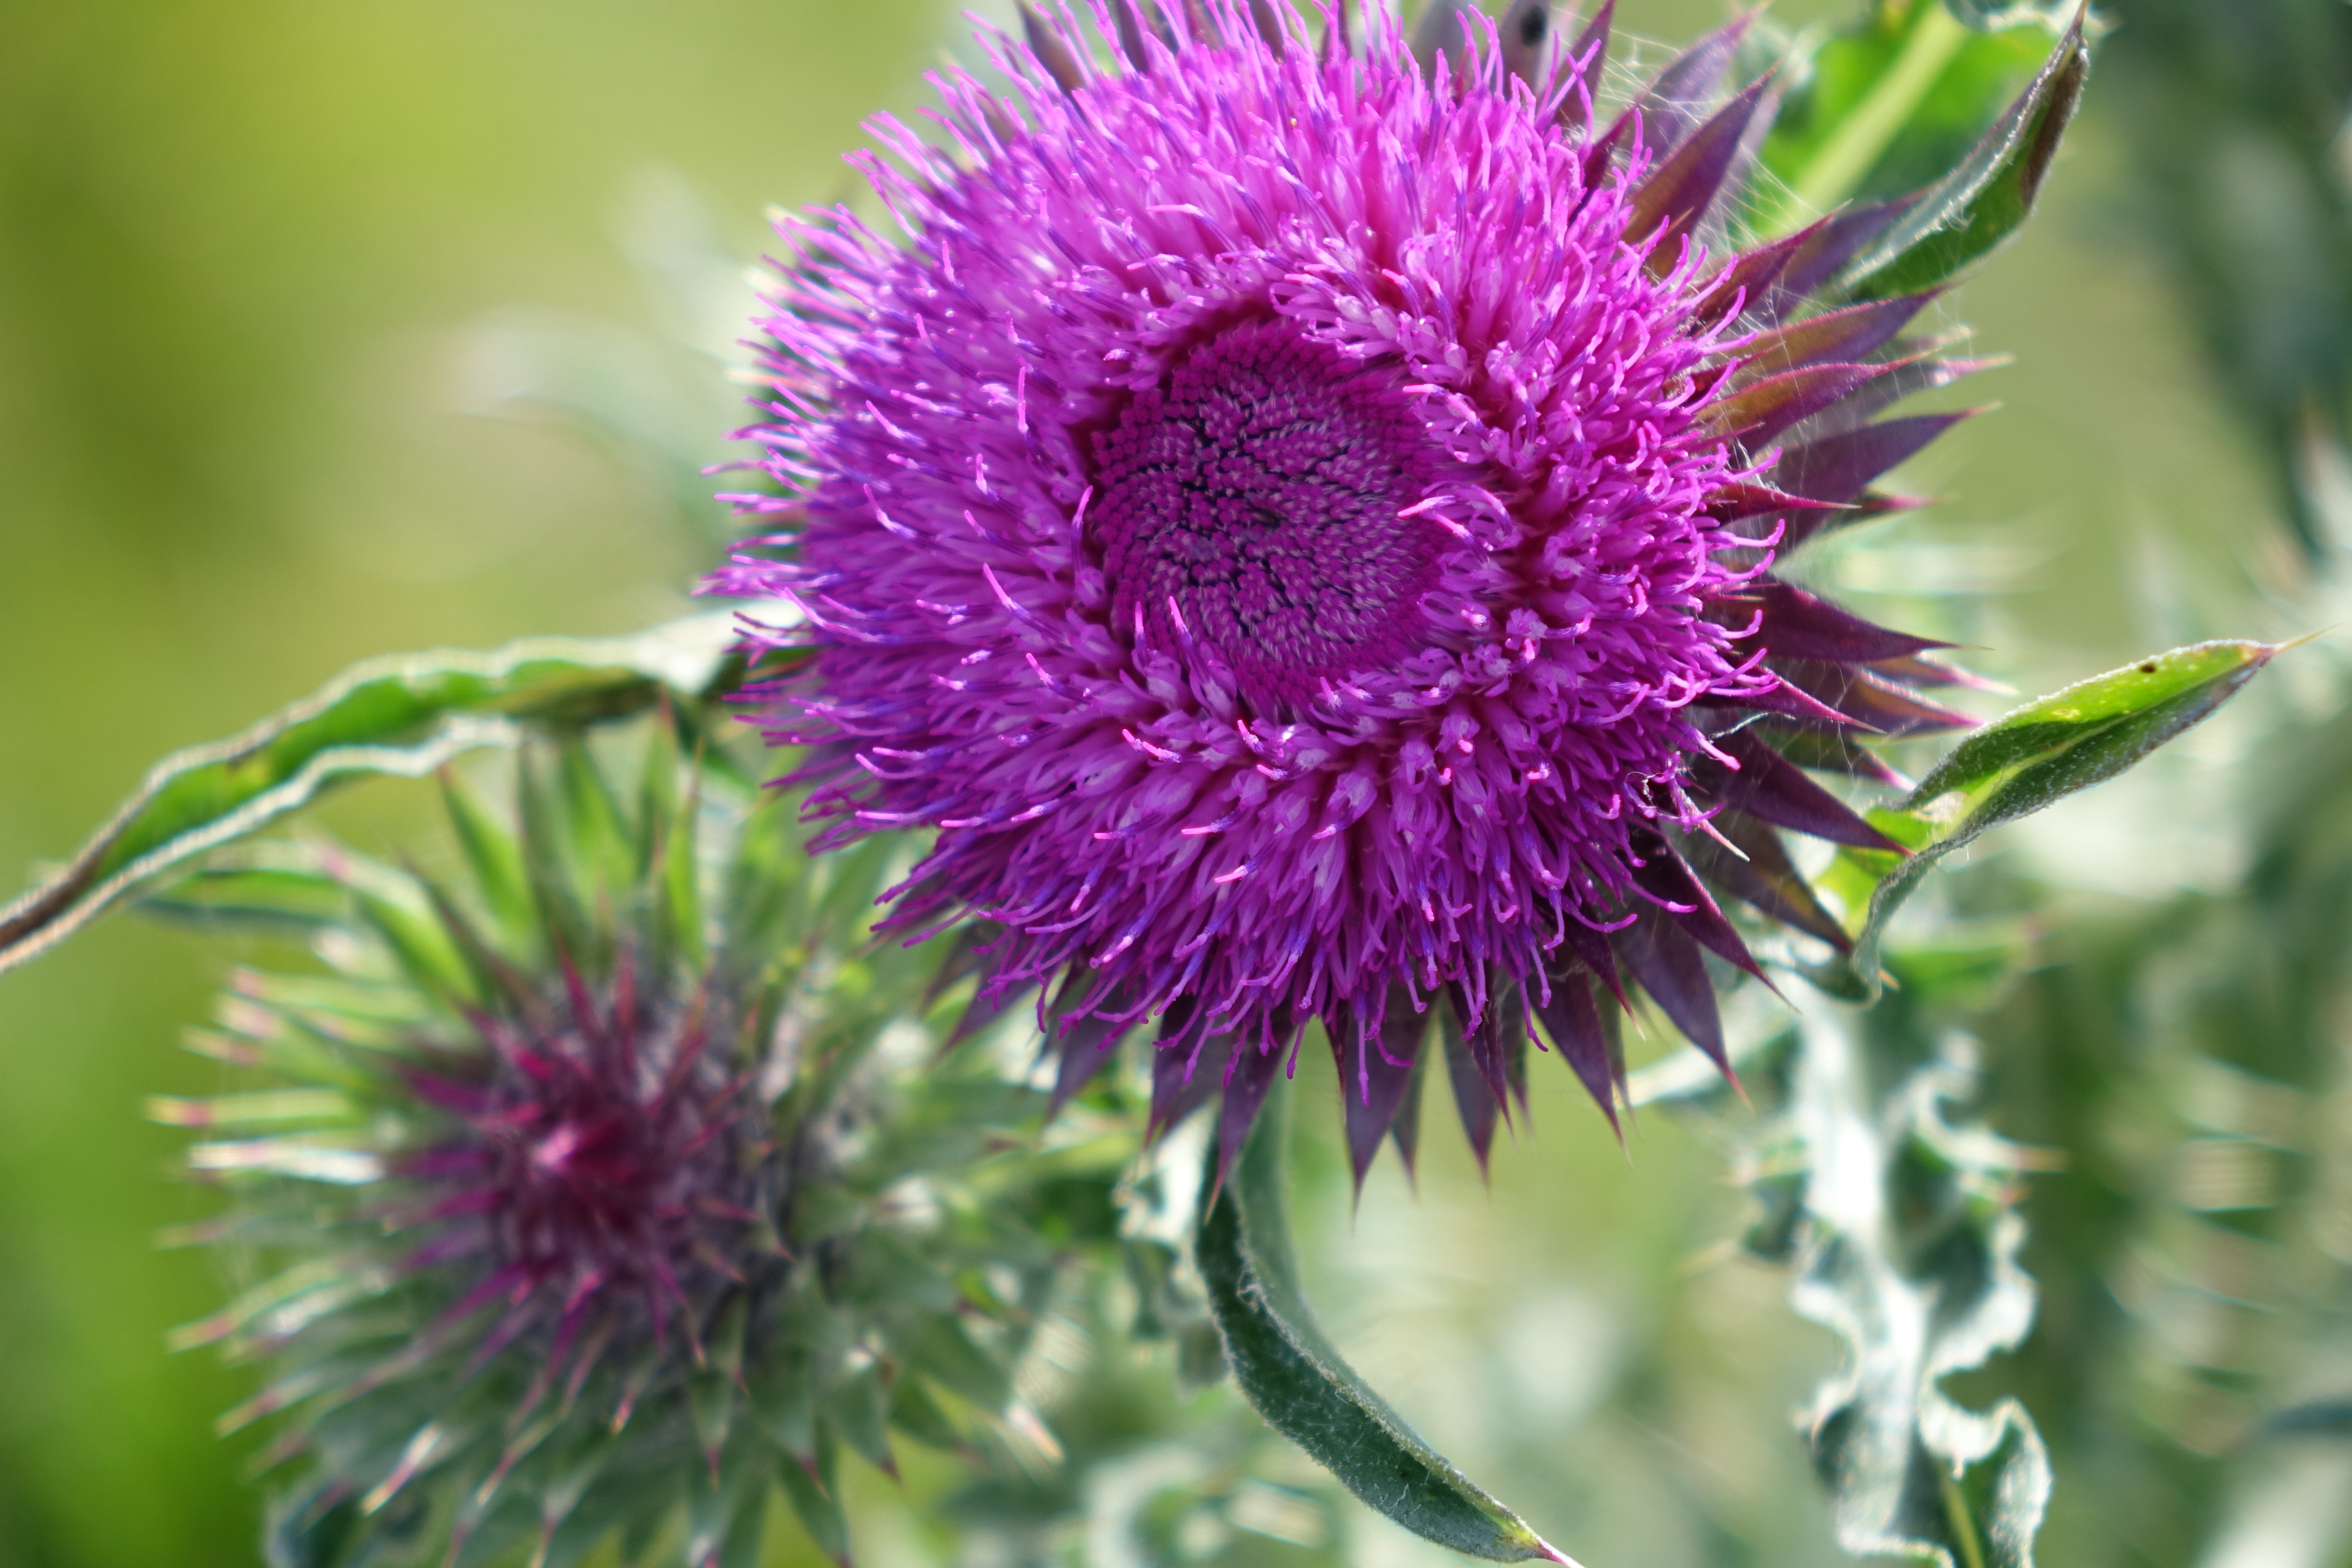
nature, plant, flower, petal, wild, produce, botany, flora, wildflower, flowers, close up, violet, thistle, macro photography, flowering plant, daisy family, silybum, annual plant, plant stem, land plant, artichoke thistle, flowert